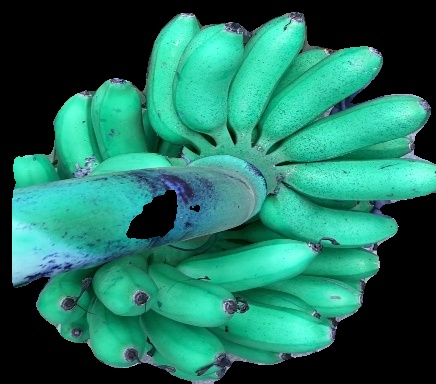
Variety: rasbale
Grade: grade1